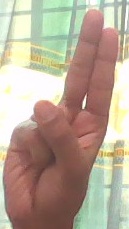
ASL sign: U